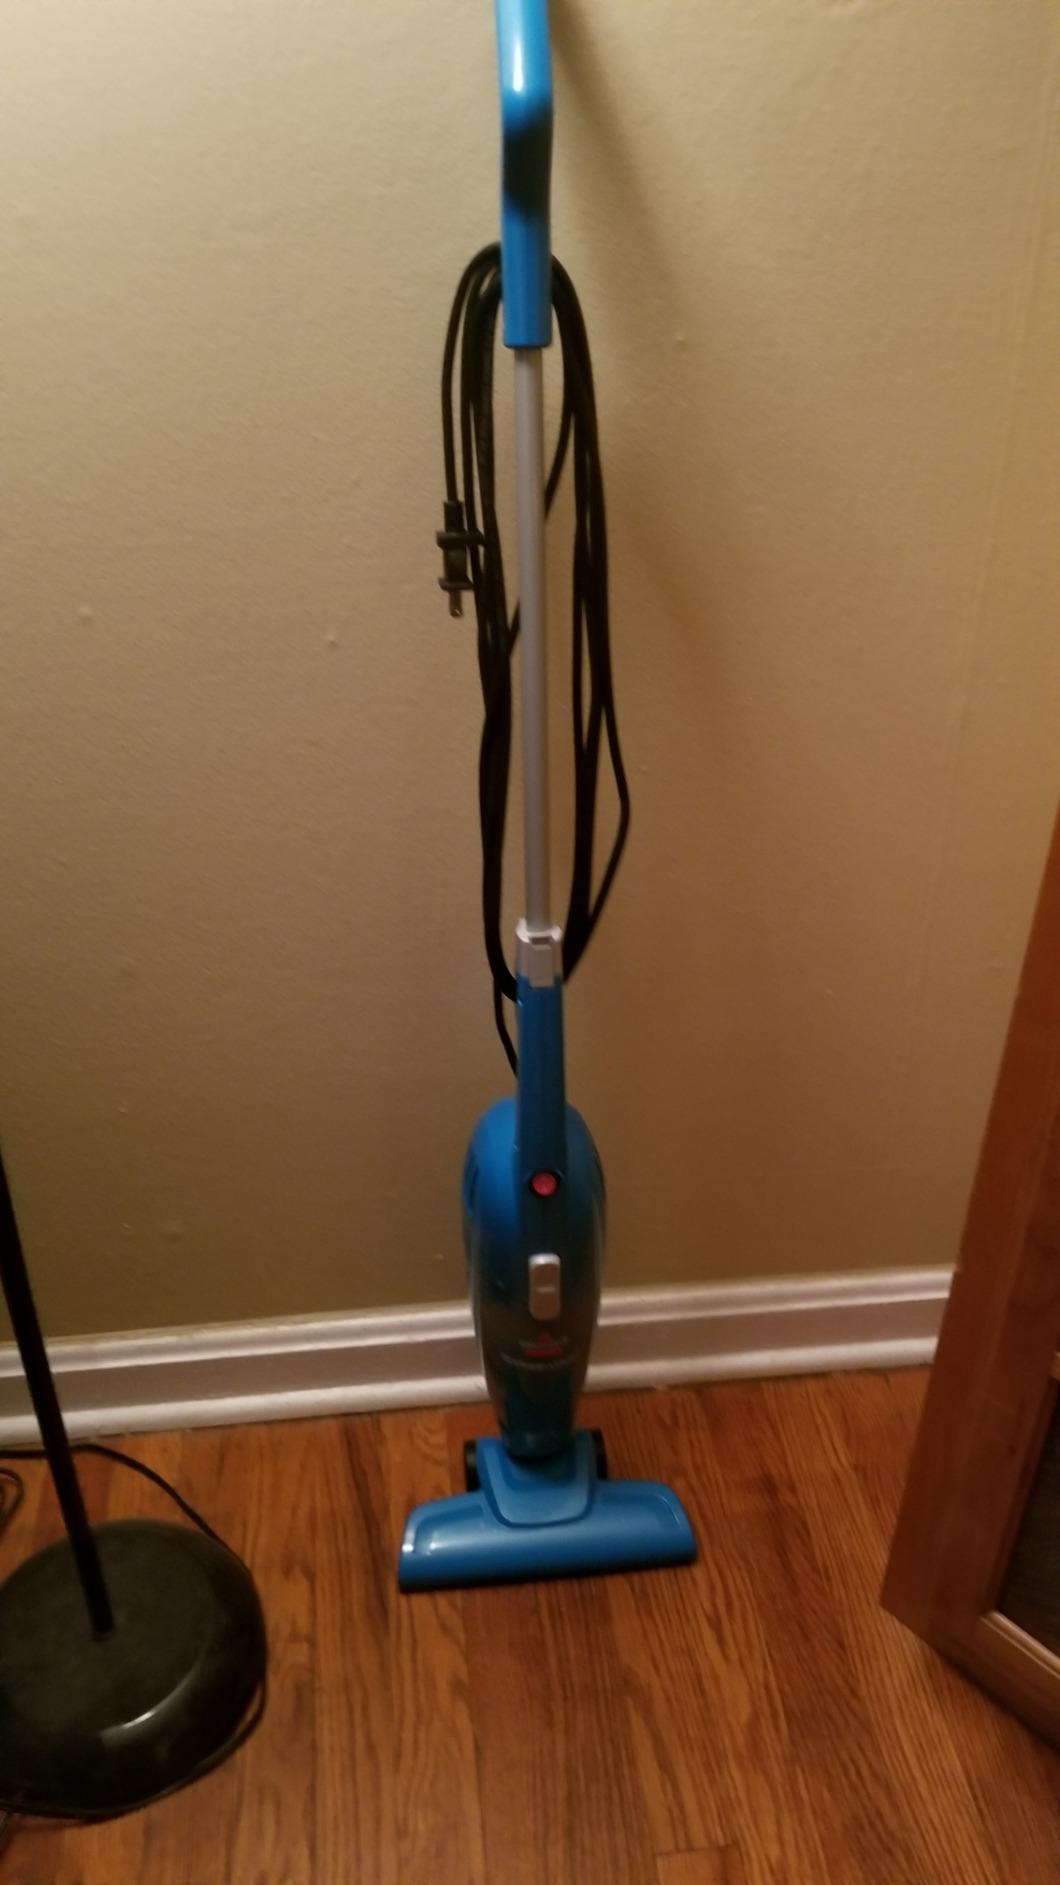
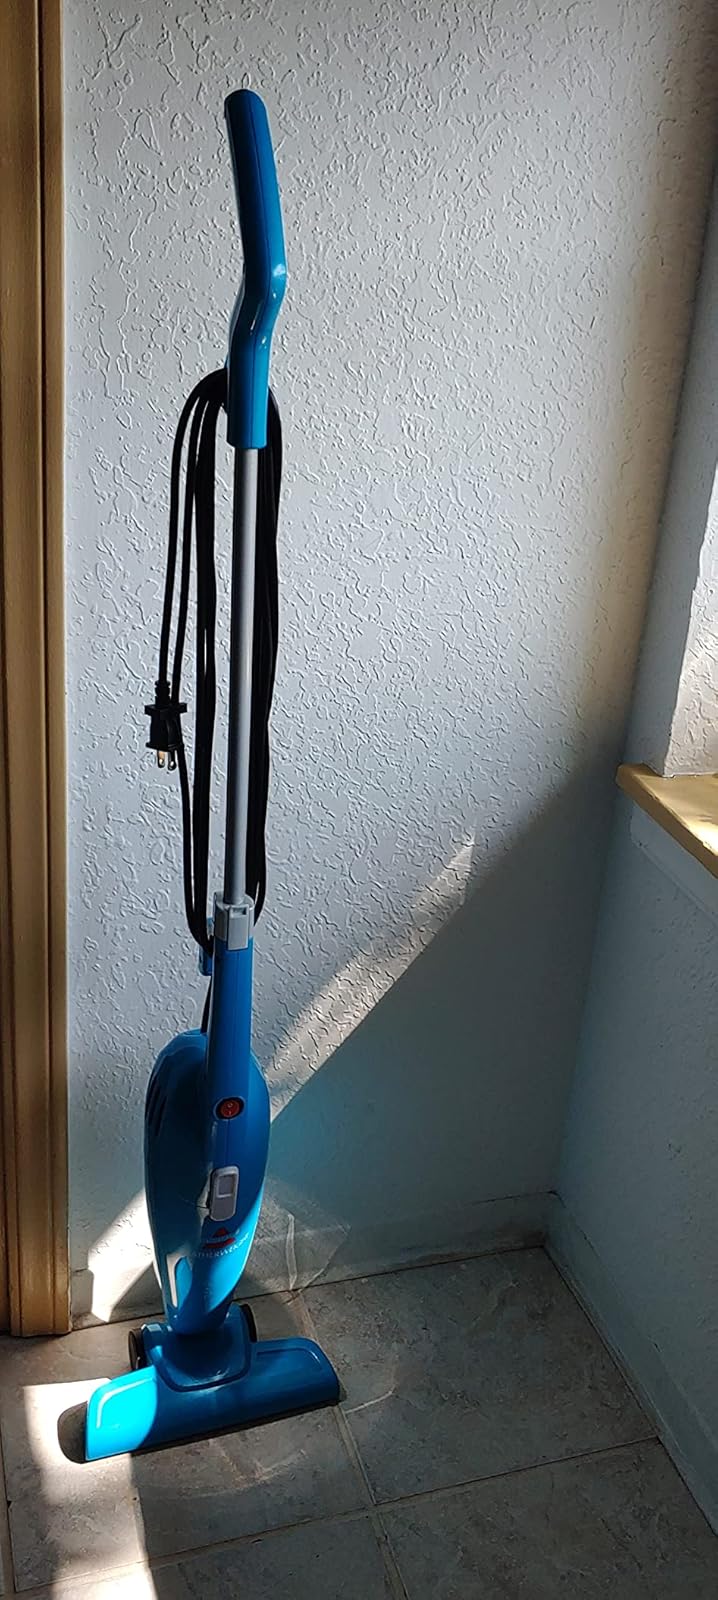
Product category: items_vacuum
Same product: yes